The Virtuous Bigamist

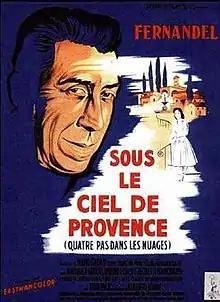

The Virtuous Bigamist is a 1956 French-Italian comedy drama film directed by Mario Soldati. It is a remake of the Italian film "Four Steps in the Clouds", and like the original is co-written by Alessandro Blasetti. The other co-writers are Giuseppe Amato, Aldo De Benedetti, Piero Tellini and Cesare Zavattini.